Open Wounds

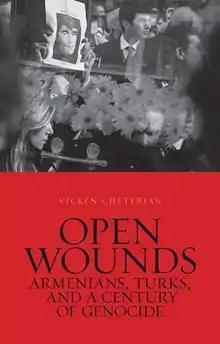
First edition cover

Open Wounds: Armenians, Turks and a Century of Genocide is a 2015 book by Vicken Cheterian and published by Hurst that aims to be a "political history of the genocide since [1915] and the consequences of denialism". The book was praised for its comprehensiveness and accessibility to a wide audience.